Wouter de Vogel

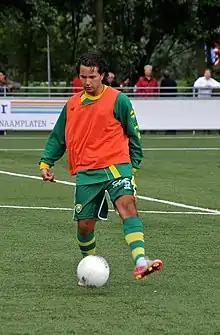
Wouter de Vogel.

Wouter de Vogel (born 17 September 1990) is a Dutch footballer who most recently played as a winger for FC Lienden. He formerly played for AZ, Telstar, ADO Den Haag, FC Dordrecht and FC Den Bosch.